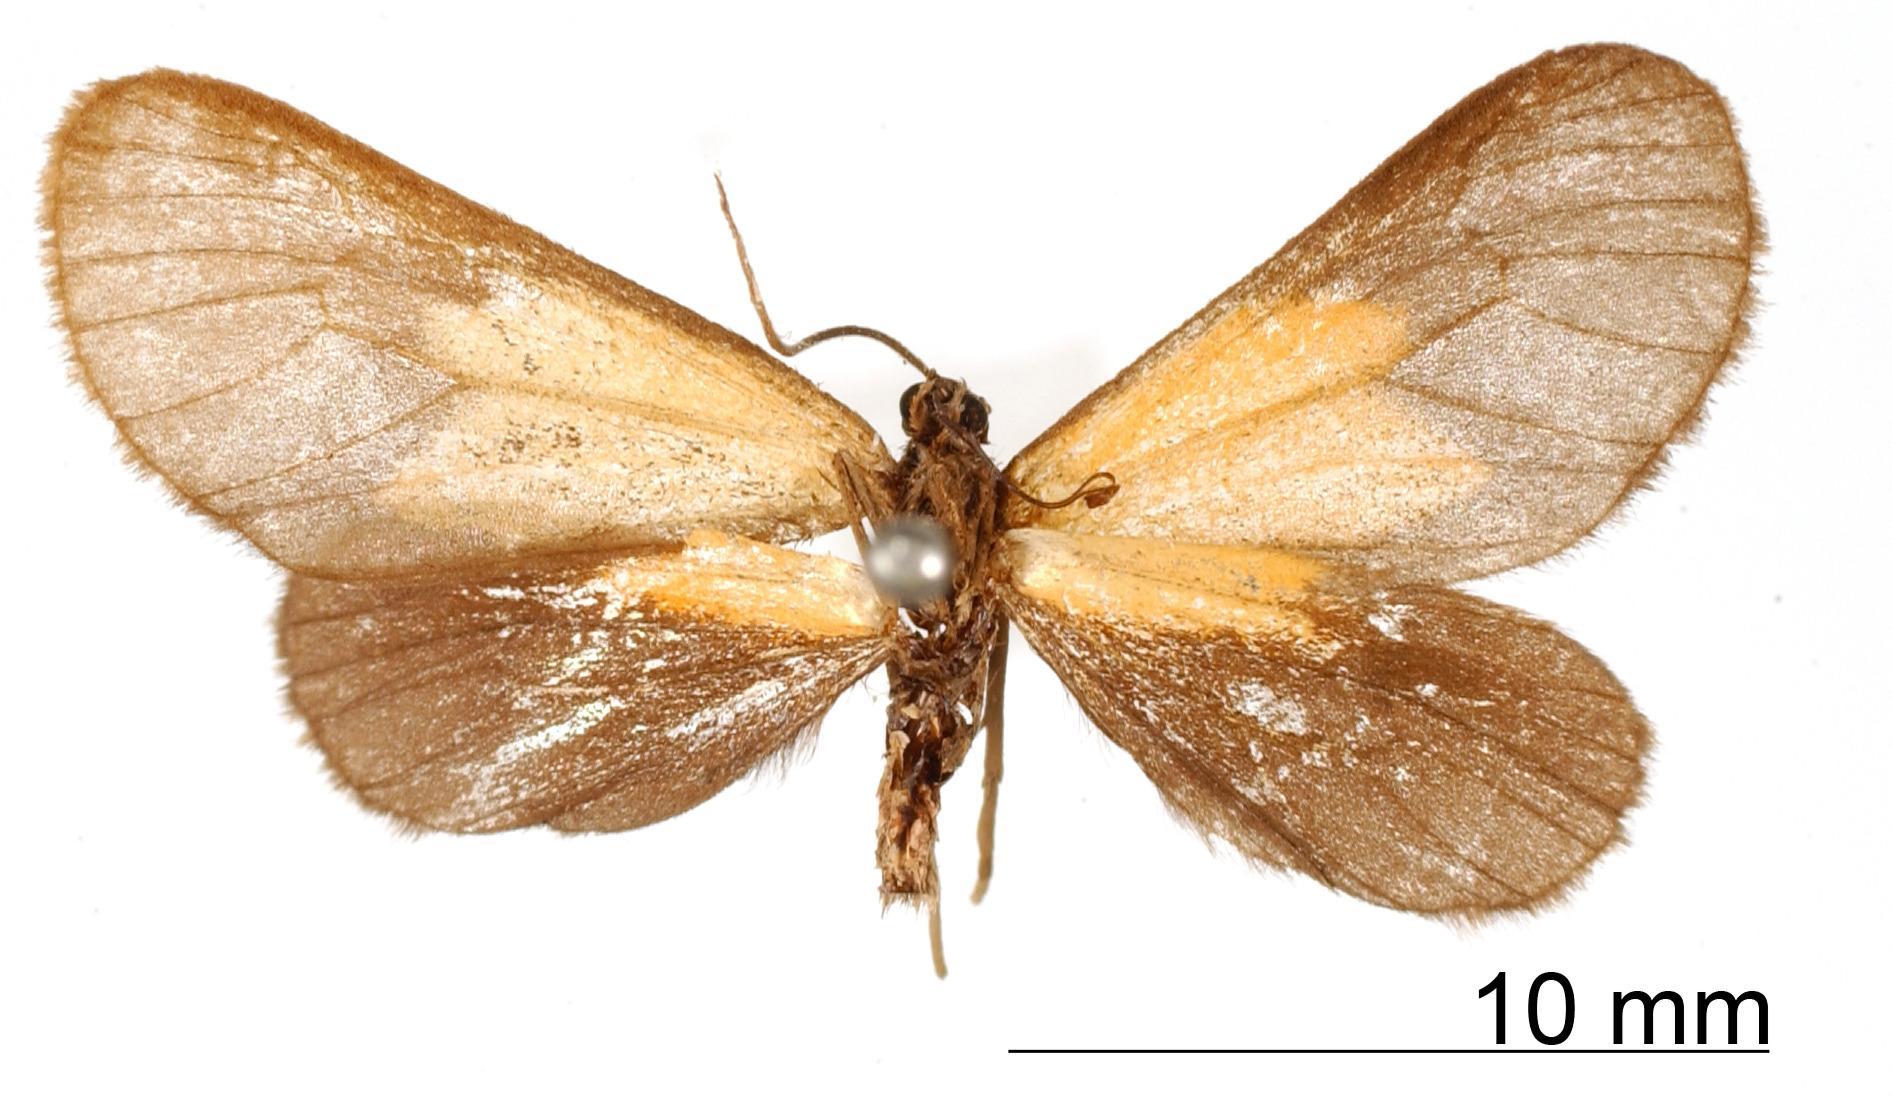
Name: Eudule parca
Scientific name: Eudule parca Warren, 1906
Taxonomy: Animalia, Arthropoda, Insecta, Lepidoptera, Geometridae, Larentiinae
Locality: Loja, Ecuador